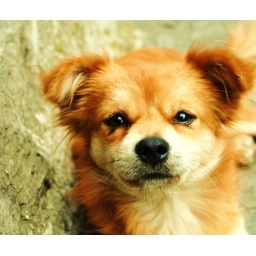
A very cute dog I saw in DaLi. (China)